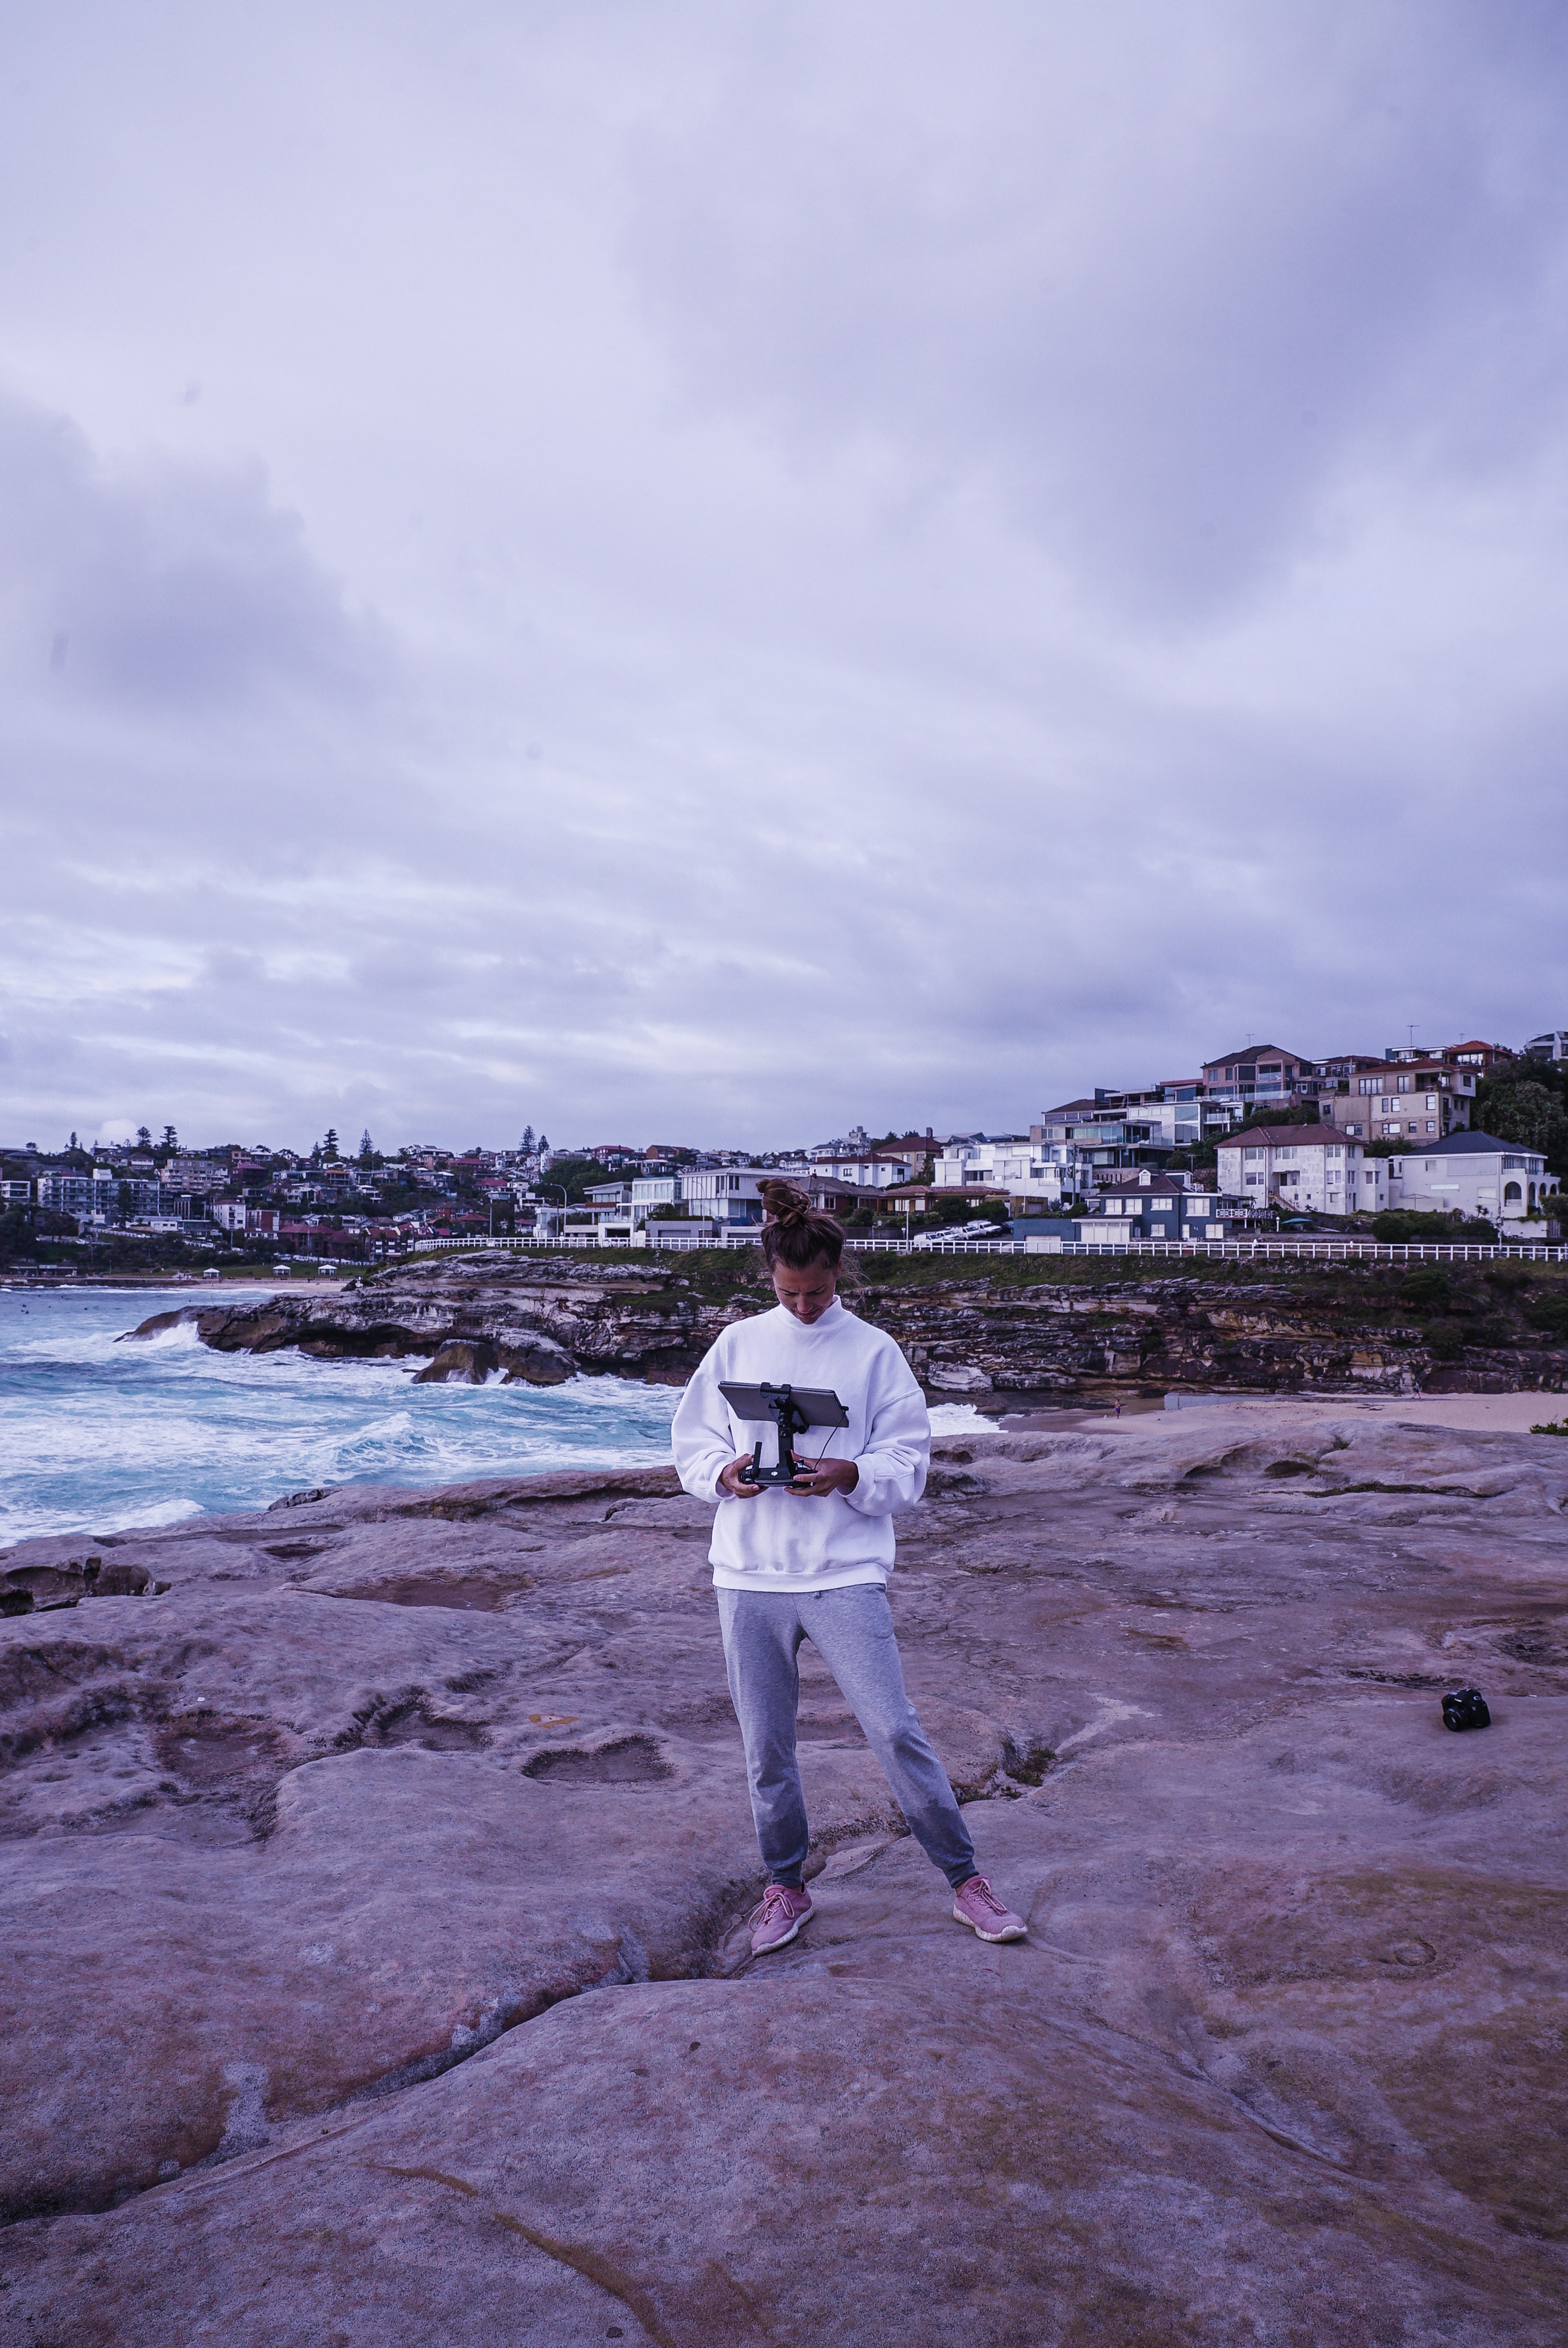
photograph, sky, sea, water, ocean, beach, coast, rock, shore, cloud, vacation, wave, tourism, tree, coastal and oceanic landforms, photography, bay, wind wave, horizon